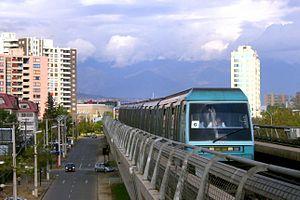
Mirador est une station de la Ligne 5 du métro de Santiago, dans la commune de La Florida.
La ligne 5 est une des sept lignes du métro de Santiago, au Chili.